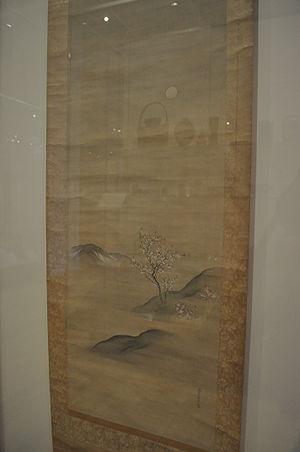
Paysages de printemps et d'automne sont deux kakemono représentant le printemps et l'automne par l'artiste japonais Hara Zaishō. Les deux tableaux font partie des collections permanentes du Musée royal de l'Ontario.